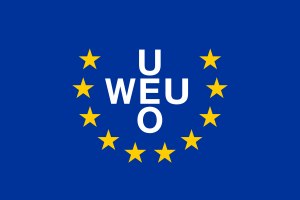
Vestunionen
Vestunionens flag
Vestunionen eller Den Vesteuropæiske Union var en europæisk forsvars- og sikkerhedsorganisation, der blev som konsekvens af Bruxelles-traktaten fra 1948, ændret 1954. De grundlæggende medlemslande var Storbritannien, Frankrig, Belgien, Luxembourg og Holland. Vesttyskland og Italien blev optaget i 1954.